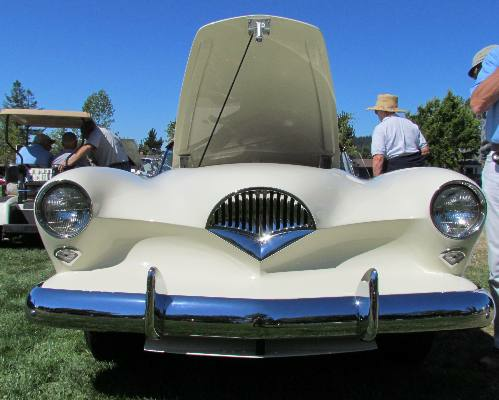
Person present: Yes